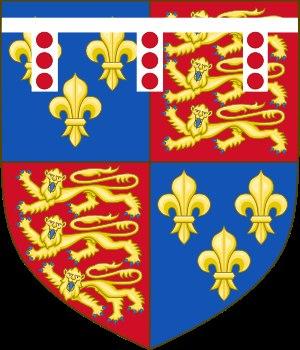
La maison d'York est une branche cadette de la dynastie Plantagenêt qui a combattu la maison de Lancastre lors de la guerre des Deux-Roses. Son emblème est la rose blanche.